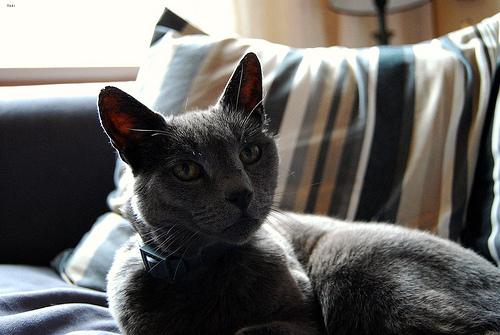
Breed: Russian Blue